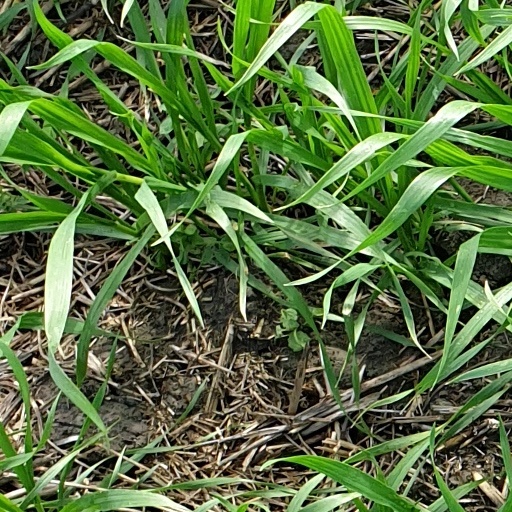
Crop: wheat